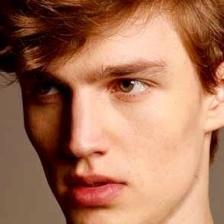
Label: faces